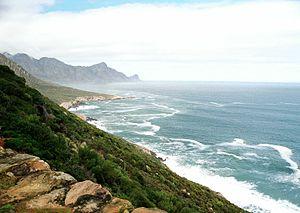
La Route des Jardins est une voie touristique de 300 kilomètres située au sud de l’Afrique du Sud et qui s’étend de Witsand au Cap-Occidental à la frontière de la rivière Tsitsikamma Storms au Cap-Oriental. La route 62 est une route mythique à l'image de la route 66 aux USA Son nom lui vient de la végétation luxuriante et écologiquement riche que l'on y trouve. De nombreux estuaires et lacs parsèment le long de cette côte. Elle comprend les villes de Knysna, Plettenberg Bay, Mossel Bay, Great Brak River, Little Brak River, Wilderness, Sedgefield et Nature’s Valley et le Parc national de Tsitsikamma; avec George, la plus grande ville et le centre administratif de la Route des jardins. Récemment, les villes d’Albertinia, Riversdale, Heidelberg, Ladismith, Calitzdorp, Oudtshoorn, De Rust et Uniondale ont été rajoutées au district et à la municipalité de la Garden Route.